Police body camera

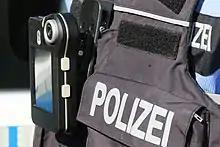

The use of body-worn cameras by law enforcement offers potential advantages in keeping officers safe, enabling situational awareness, improving community relations and accountability, and providing evidence for trials. A legislation regarding body-worn camera has been enacted by the Ministry of Public Security, making the body-worn camera standard and mandatory policing equipment for law enforcement agencies in China.